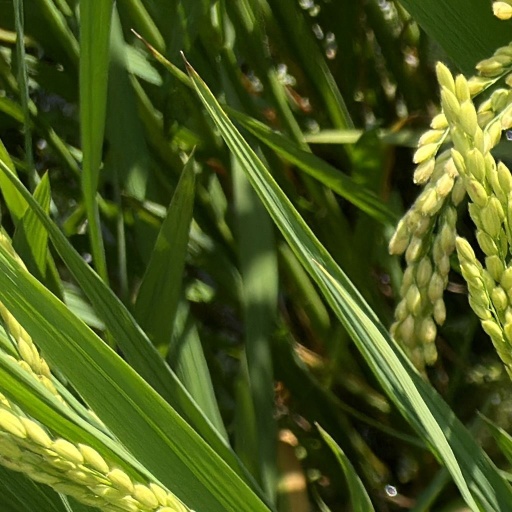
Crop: rice